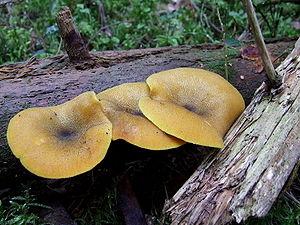
Tricholomopsis est un genre de champignons basidiomycètes classé autrefois dans la famille des Tricholomataceae.
"Le Tricholome décoré, est une espèce de champignons basidiomycètes de la famille des Tricholomataceae. Ce champignon, ""décoratif "" est bien nommé et facile à reconnaître à ses petites squames colorées de vert olivâtre au centre, sur fond jaune, sa belle teintes jaunes qui le font repérer de loin.